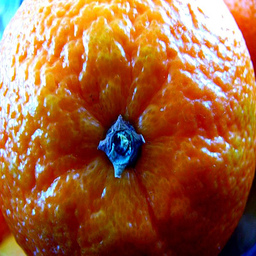
Label: peels